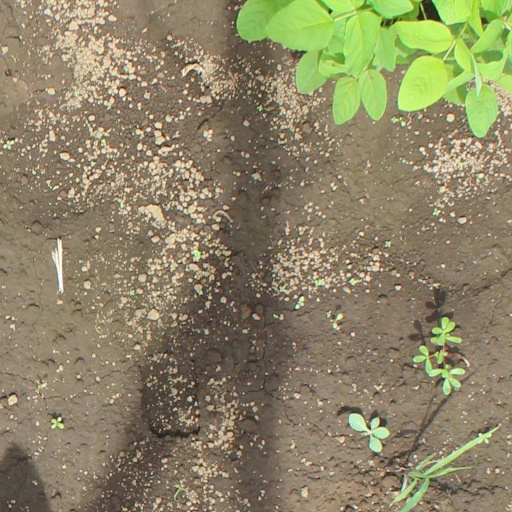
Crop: soybean